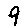
Label: 9